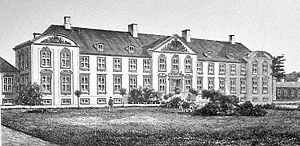
Lerchenborg
Lerchenborg i slutningen af 1800-tallet
Lerchenborg. Hovedsæde under Grevskabet. Opført 1742 af Grev Chr. Lerche.
Lerchenborg der oprindeligt hed Østrupgaard er en herregård og et gods der ligger i nærheden af Kalundborg oprettet i 1703 af den oprindelige landsby Østrups jorde. Den nuværende hovedbygning er opført 1743-1753 af general Christian Lerche som stamhuset for den danske lensgrevelige slægt Lerche-Lerchenborg. Det var administrativt centrum for Grevskabet Lerchenborg.